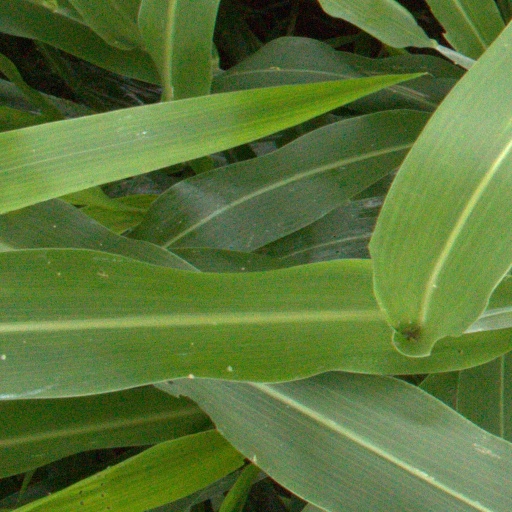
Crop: sorghum